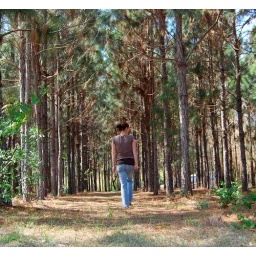
Clothed. :) And in the pine forest